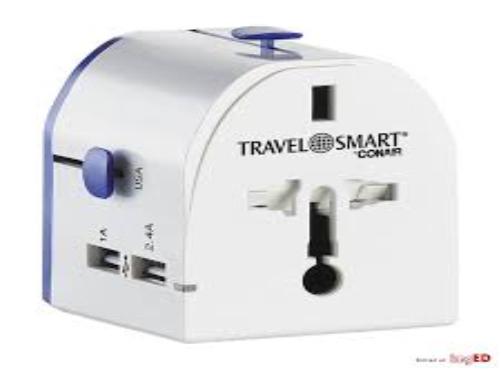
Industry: Others